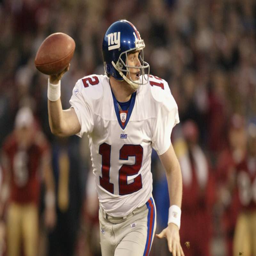
american football player looking to throw after bad snap on potential game - winning field goal .